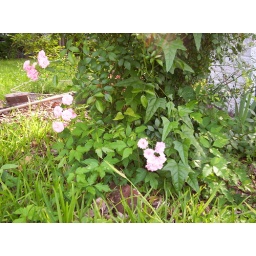
000_0421 Little pink roses being taken over by vines